Harold North Fowler

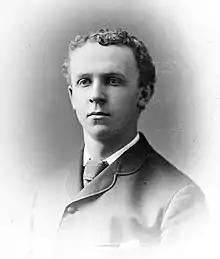
Fowler in 1880

Harold North Fowler (February 25, 1859 - September 29, 1955) was an American classicist and archaeologist.